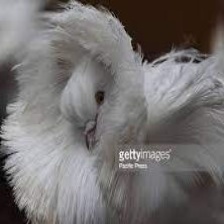
Species: JACOBIN PIGEON
Scientific name: COLUMBA LIVIA